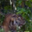
Label: tiger